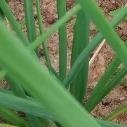
Crop: Onion
Condition: healthy-leaf